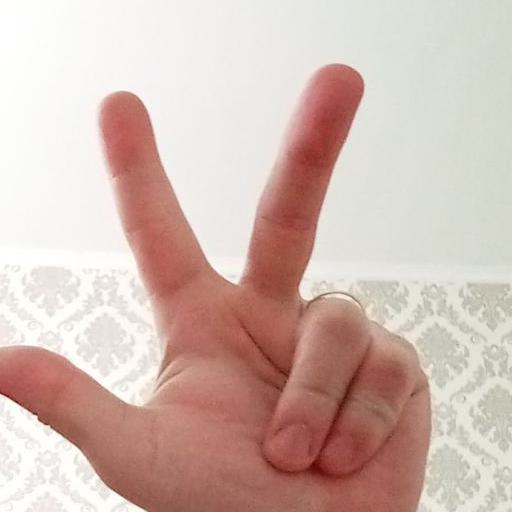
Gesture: three2